Gomelo II

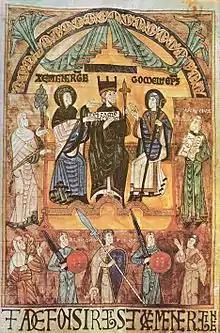
Miniature from the archives of Oviedo Cathedral showing Alfonso III of Asturias flanked by his queen, Jimena Garcés (left), and his bishop, Gomelo II (right). Above Gomelo is written "GOMELL EPS", an abbreviation of "Gomellus episcopus" (bishop Gomelo).

Gomelo II (died 906x9) was the Bishop of Oviedo during the final years of the reign of Alfonso III of Asturias. He succeeded Hermenegild I probably about 892. Only one document from his episcopate survives, though it was interfered with at a later date by Pelagius of Oviedo. Dated 20 January 905, it is charter of the Cathedral of San Salvador signed by a bishop "Gomellus" along with the bishops Froilán of León, Sisenand of Iria, Nausto of Coimbra, and Reccared of Lugo. The charter ordered the construction of a castle beside the church in order to house relics—and refugees—during Viking attacks. The cathedral also received as gifts books, ornaments, villages, monasteries, churches, and rents of all kinds, but the jurisdiction over the church of Santa María de Lugo and the towns of Avilés and Gijón also given appear to be later (forged) additions. A 1612 copy of this diploma was mis-dated 1 February 925, but the list of bishops confirms the date of the copy in the cartulary of Oviedo.